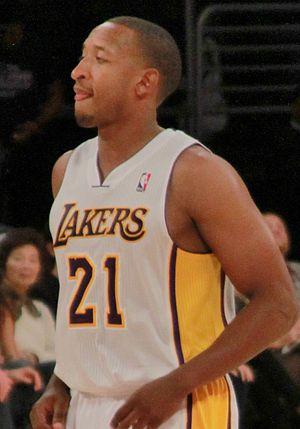
Chris Nicholas Duhon, né le 31 août 1982 à Mamou en Louisiane, est un joueur américain de basket-ball. Il est meneur de jeu, et est passé par les Blue Devils de Duke en NCAA.